List of universities and colleges in Cyprus

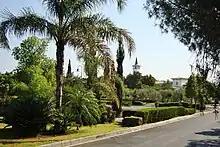
University of Cyprus

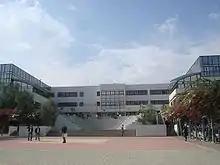
University of Nicosia

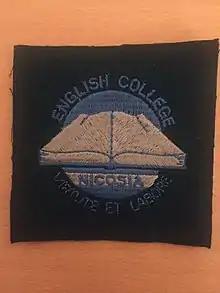
The Nicosia College Badge.

For the full list of universities and colleges in Northern Cyprus, see.